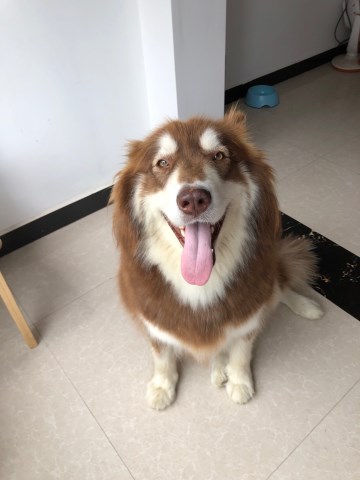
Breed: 1324-n000004-malamute